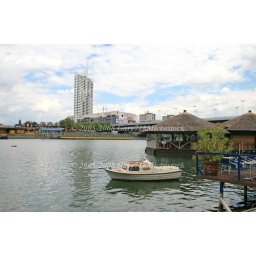
The high-rise office building near UNO City in Vienna